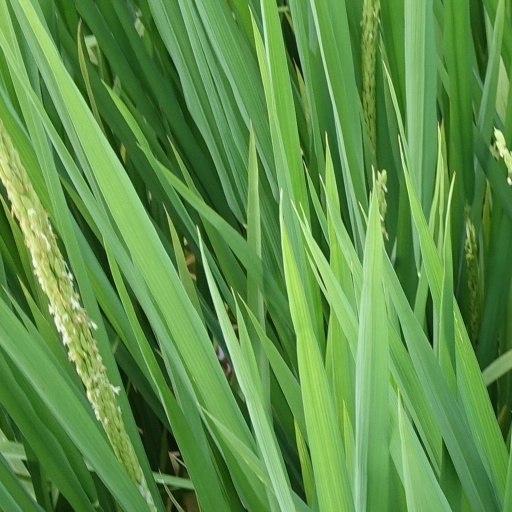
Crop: rice